Rossion Q1

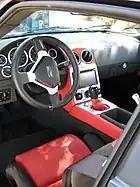
Rossion Q1 interior in red-on-black leather

The Q1 was redesigned from the M400 with a new carbon-kevlar body, new front end, large integrated air intakes and ram air side window ducts. A rear carbon-kevlar diffuser, in conjunction with the flat under tray, creates downforce on the chassis for high speed grip and stability. Rossion claims the windshield is the only body panel shared with the M400. Other additions over the M400 include power windows, remote power side mirrors, LCD touch-screen management system, back up camera, WiFi with bluetooth compatibility, smartphone link and center mounted wide screen entertainment system. The interior is also trimmed in leather, Alcantara, with diamond stitching options. Compared to the M400, the Q1 weighs more, though Rossion claims they also shaved of unsprung weight. According to the Rossion website, the Q1 will be available with unlimited body colors, but popular combinations are named and coordinated for national racing colors and famous race circuits around the world.